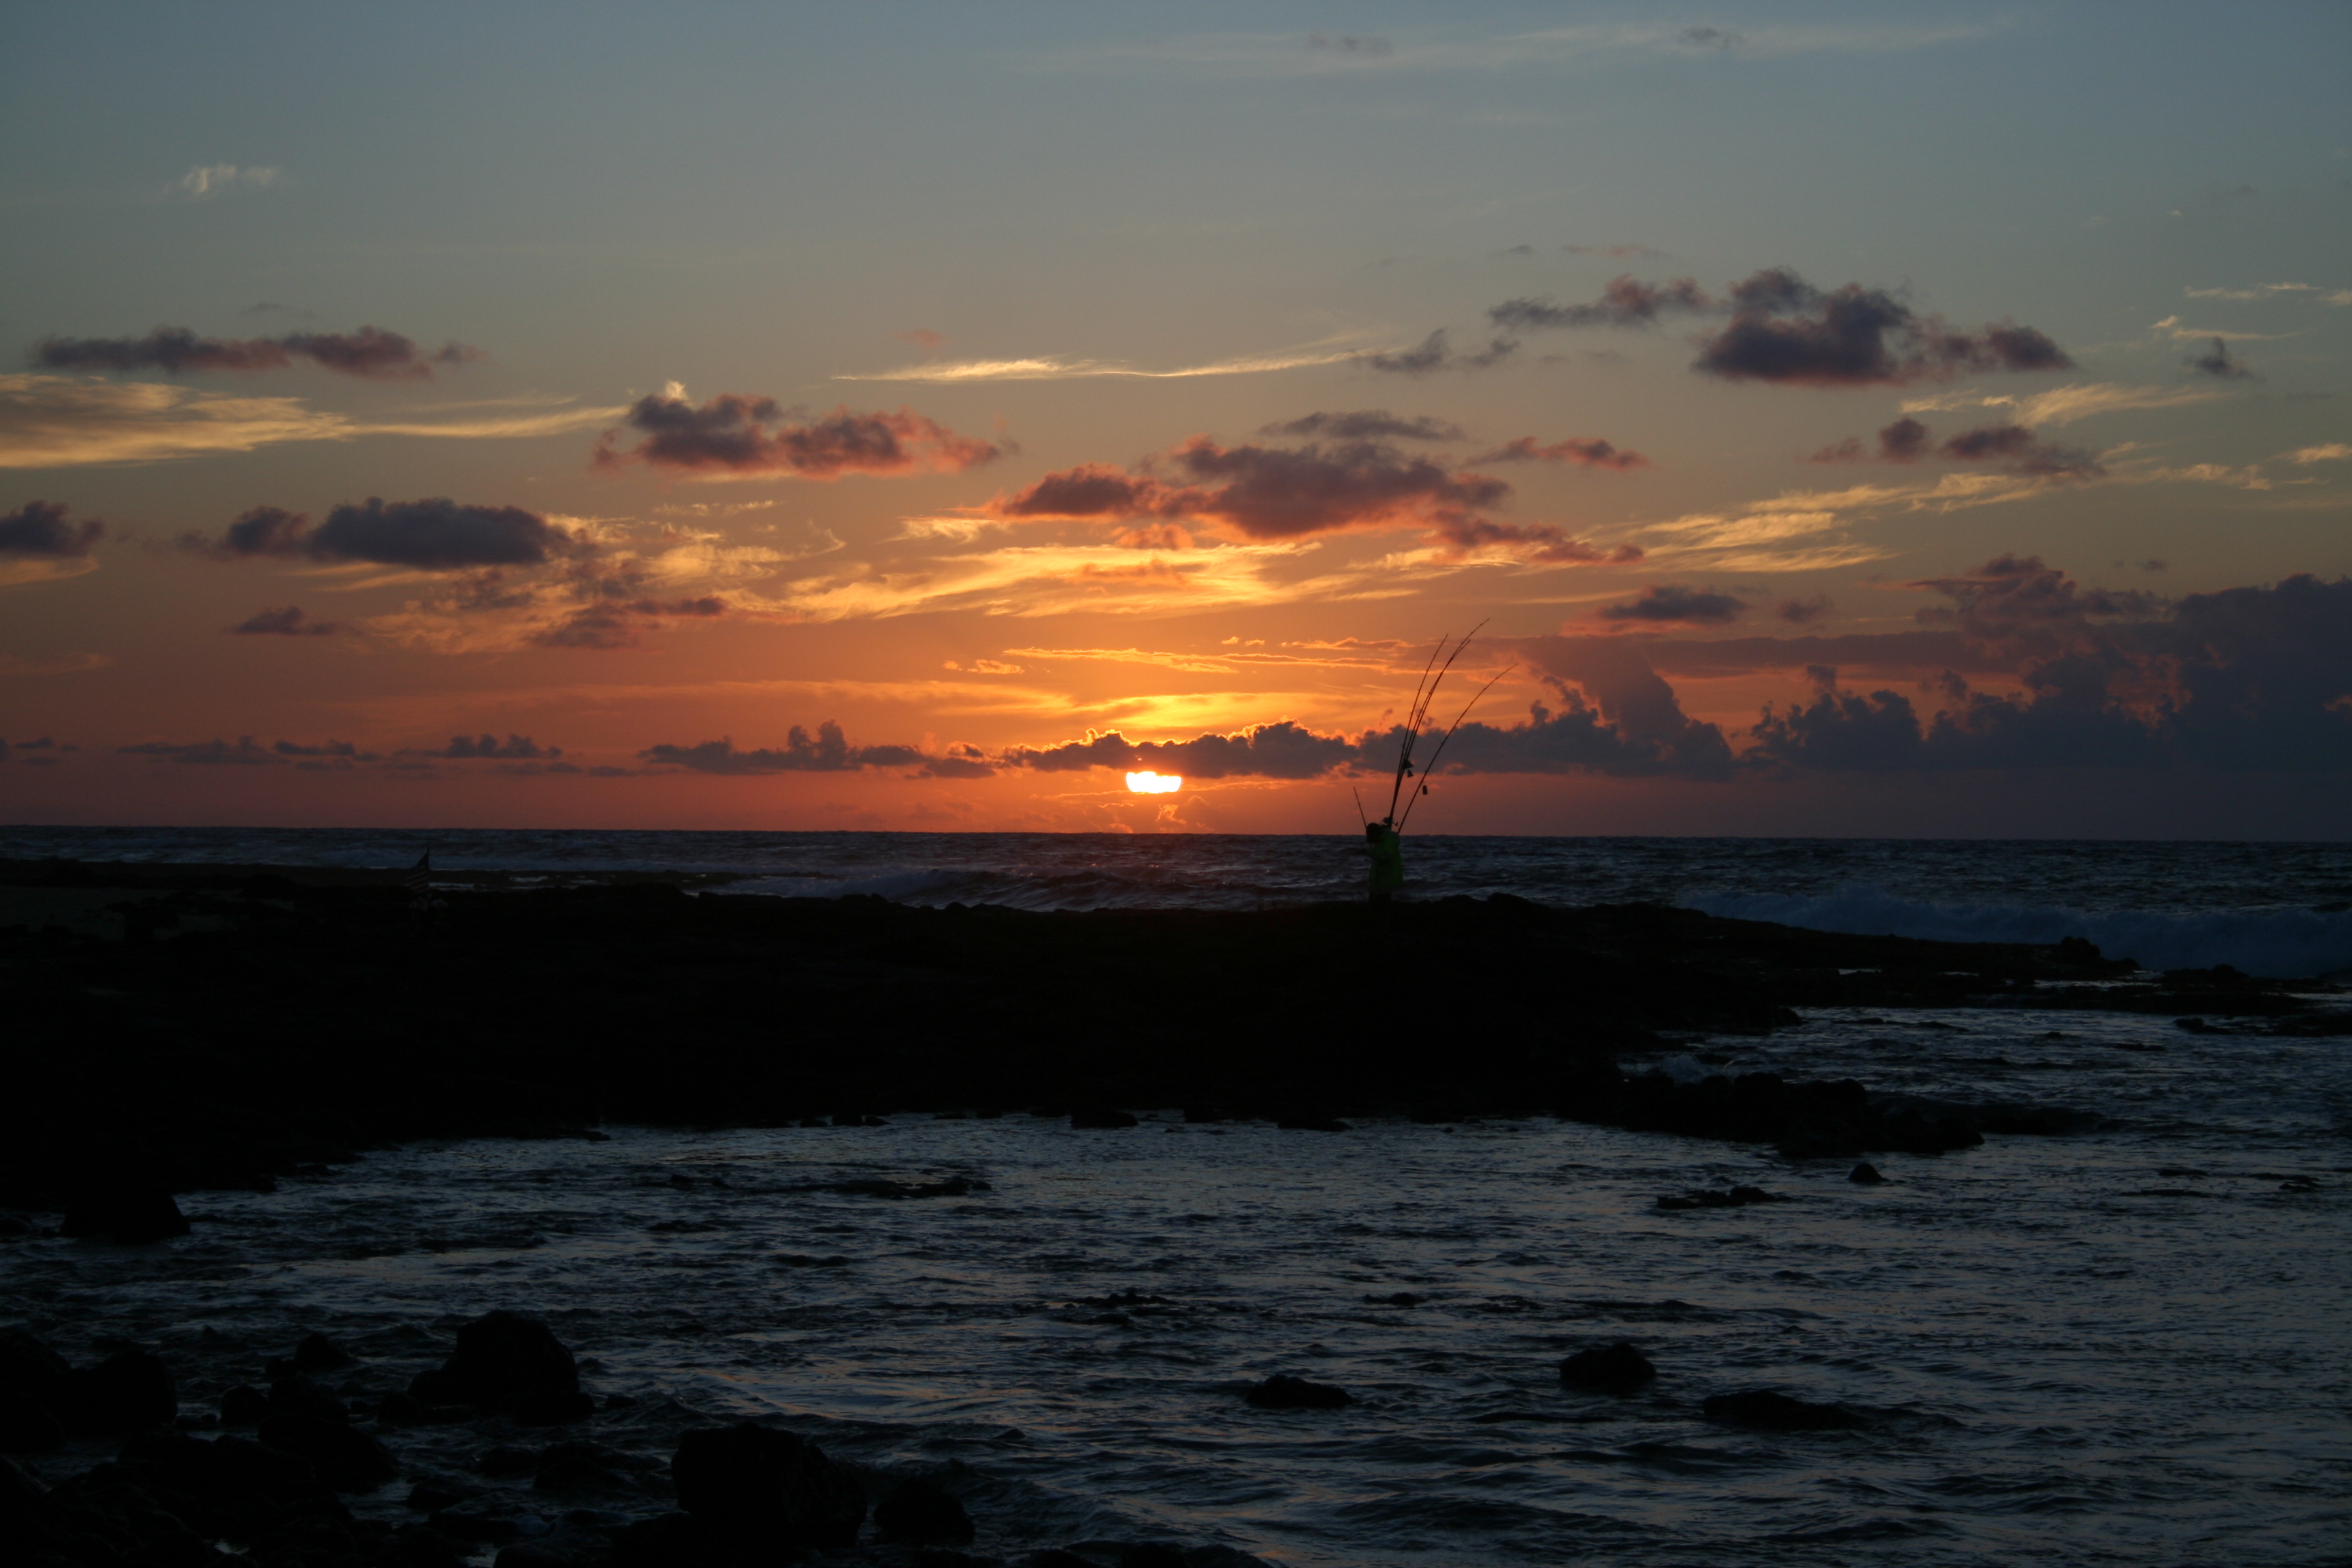
sky, horizon, body of water, sunset, sea, afterglow, sunrise, red sky at morning, ocean, dusk, water, evening, sun, cloud, wave, calm, morning, sound, dawn, coast, wind wave, beach, shore, reflection, vacation, cumulus, inlet, tropics, photography, sunlight, tide, landscape, headland, coastal and oceanic landforms, astronomical object, bay, channel